H2S (radar)

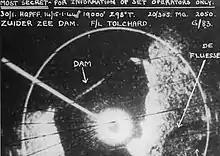
Large areas like the Zuiderzee make excellent targets for the H2S. The resolution of the system is evident in the appearance of the "Afsluitdijk" (labelled "dam"), which is about across.

The Air Ministry radar groups had originally formed up at Bawdsey Manor on the eastern coast of England. When the war began in 1939, this location was considered too exposed to a potential German attack, and a pre-arranged move to the University of Dundee was carried out almost overnight. On arrival, it was found nothing was prepared and there was little room for the teams to work in. Worse, the team working on airborne radars ended up at a tiny private airstrip in Perth, Scotland that was entirely unsuitable for development.